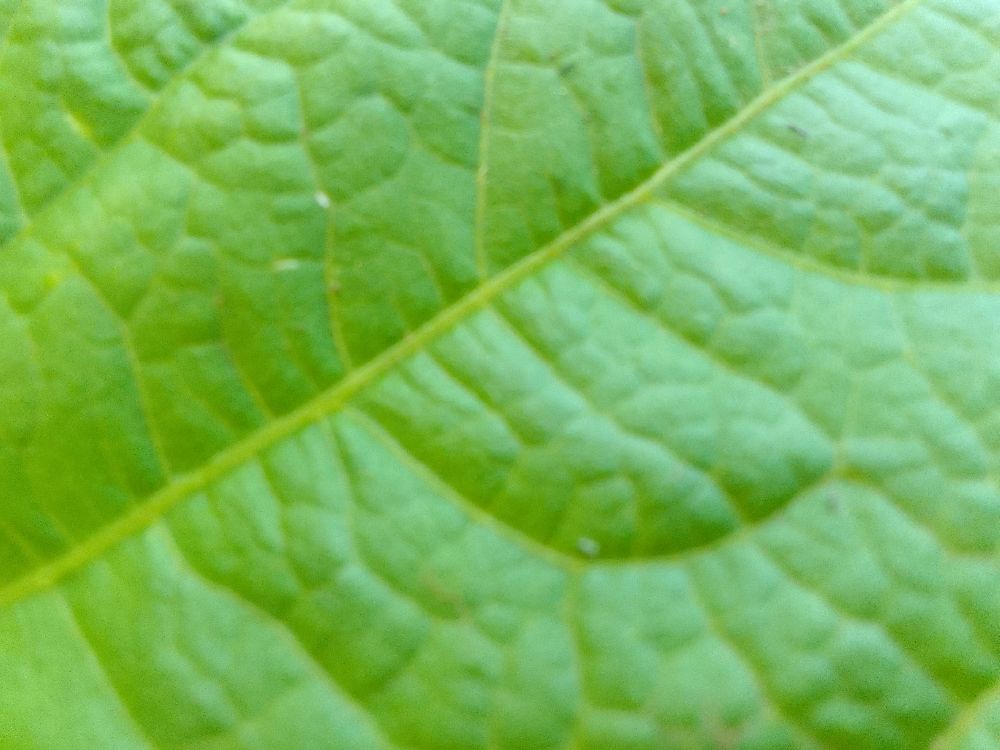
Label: healthy